Mostra d'Oltremare

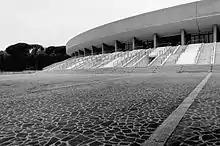
Prospectus of the Arena

The building, together with the Latin America pavilion, forms the head of the Fountain of the Esedra. This constraint strongly conditioned Carlo Cocchia to design the building in 1938 according to an asymmetrical T-shaped scheme characterized by the unusual functional coupling of an Olympic-size swimming pool with diving board in the stem of the T and the restaurant room at the head. The connection to the various floors is guaranteed by an architectural promenade of clear Lecorbusieran ancestry. In the 1952 restoration, carried out by Cocchia himself, the ramp was reconfigured by knocking down the roof slab and opening the lateral infills of the loggia on the main façade. Currently the building has been recovered by Massimo Pica Ciamarra who has recovered the original forms of the work and has adapted the entire building to the new requests by also adding an underground pool below the original one. The interiors are characterized by the three-tiered division of the dining room which allows spectators, guests of the restaurant, to easily observe the 180-degree view of the swimming pool, the Flegrea Arena and the Esedra Fountain. The floor is decorated with Neapolitan majolica with references to Mediterranean cuisine.